Shri Hanuman Chalisa

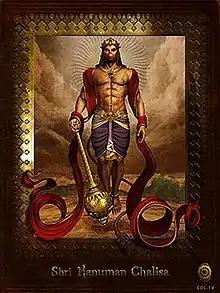
Film poster

Shri Hanuman Chalisa is a 2013 Indian computer-animated short film rendition of Hanuman Chalisa produced by Charuvi Design Labs and directed by Charuvi Agrawal. It is based on the poem "Hanuman Chalisa" attributed to Tulsidas. It won the Best Animation Film award the Jaipur Film Fest.